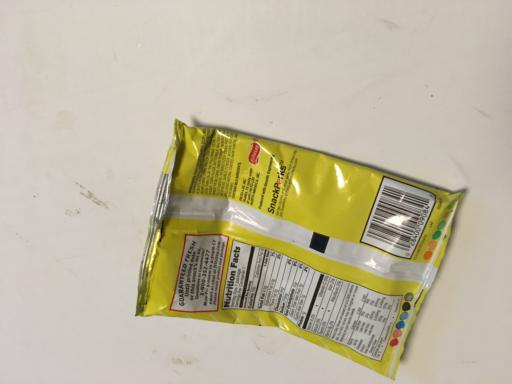
Waste category: trash